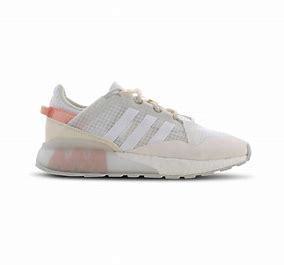
Brand: Adidas
Model: ZX 2K